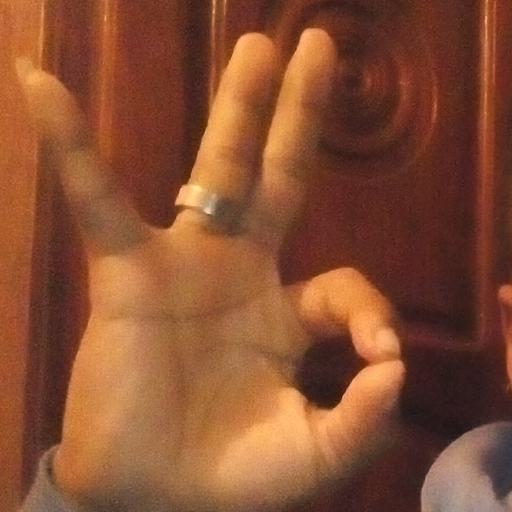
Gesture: ok